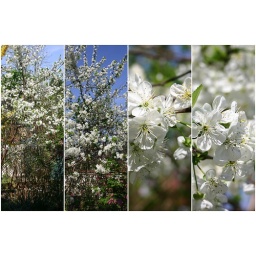
Morello tree in our backyard in flower 2007